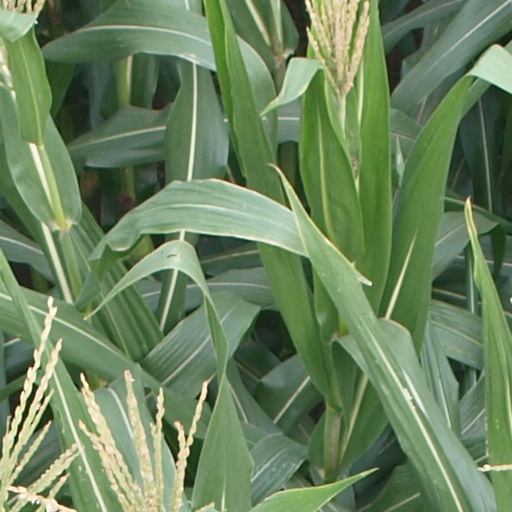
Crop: maize; corn